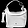
Label: Bag